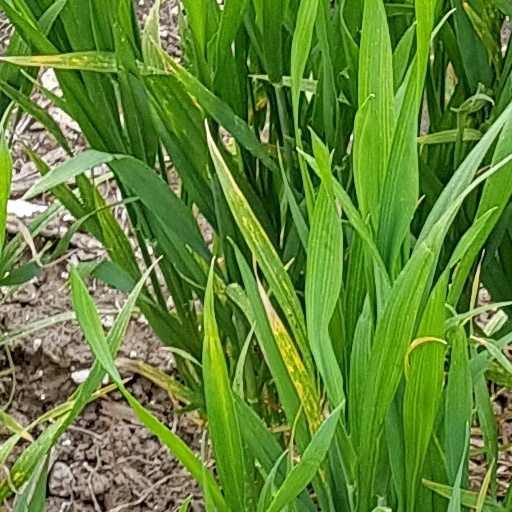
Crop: wheat